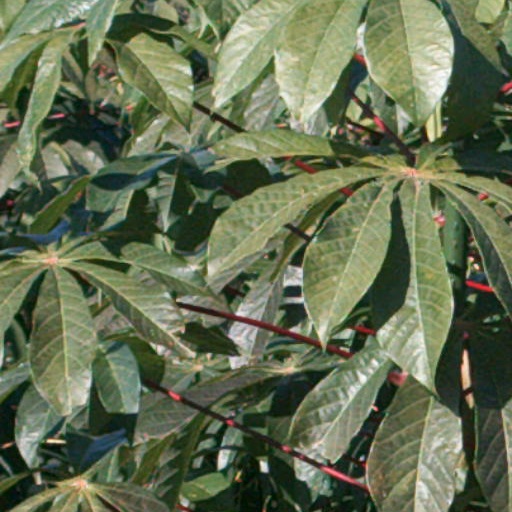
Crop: cassava